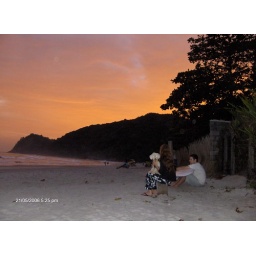
Camburi, under an orange red sky !!!